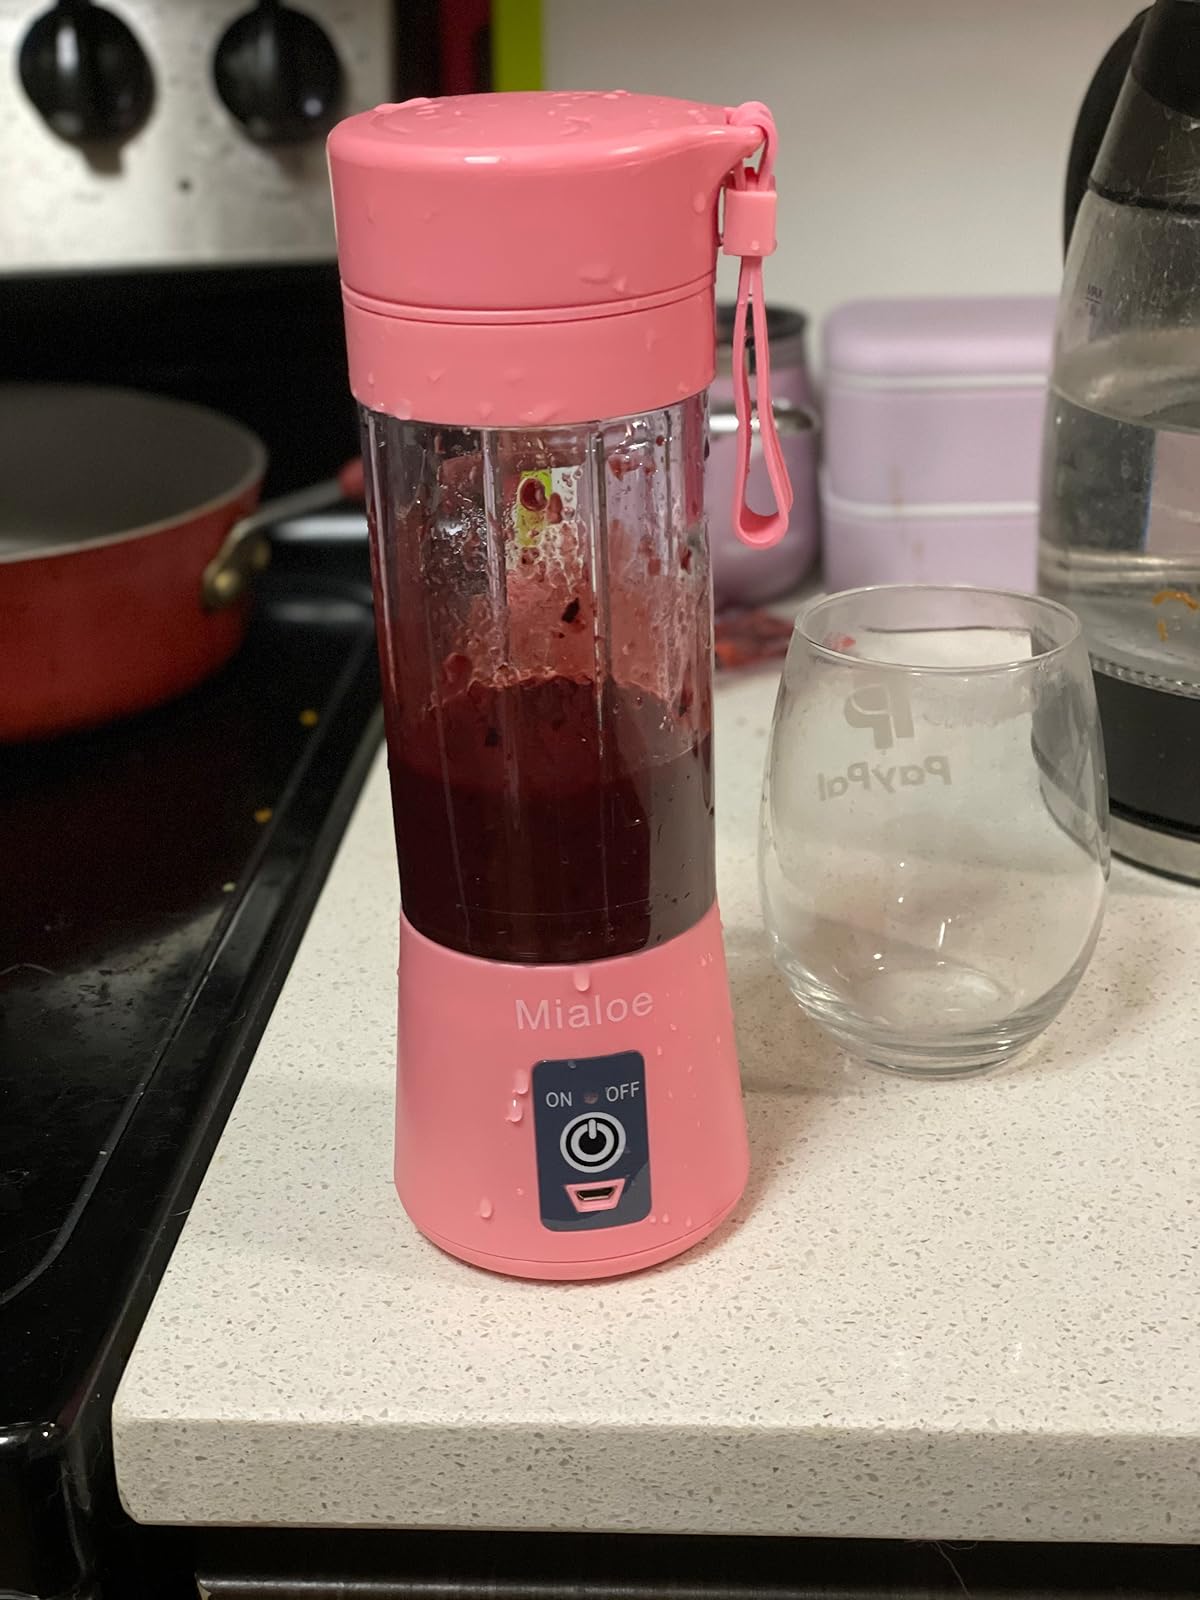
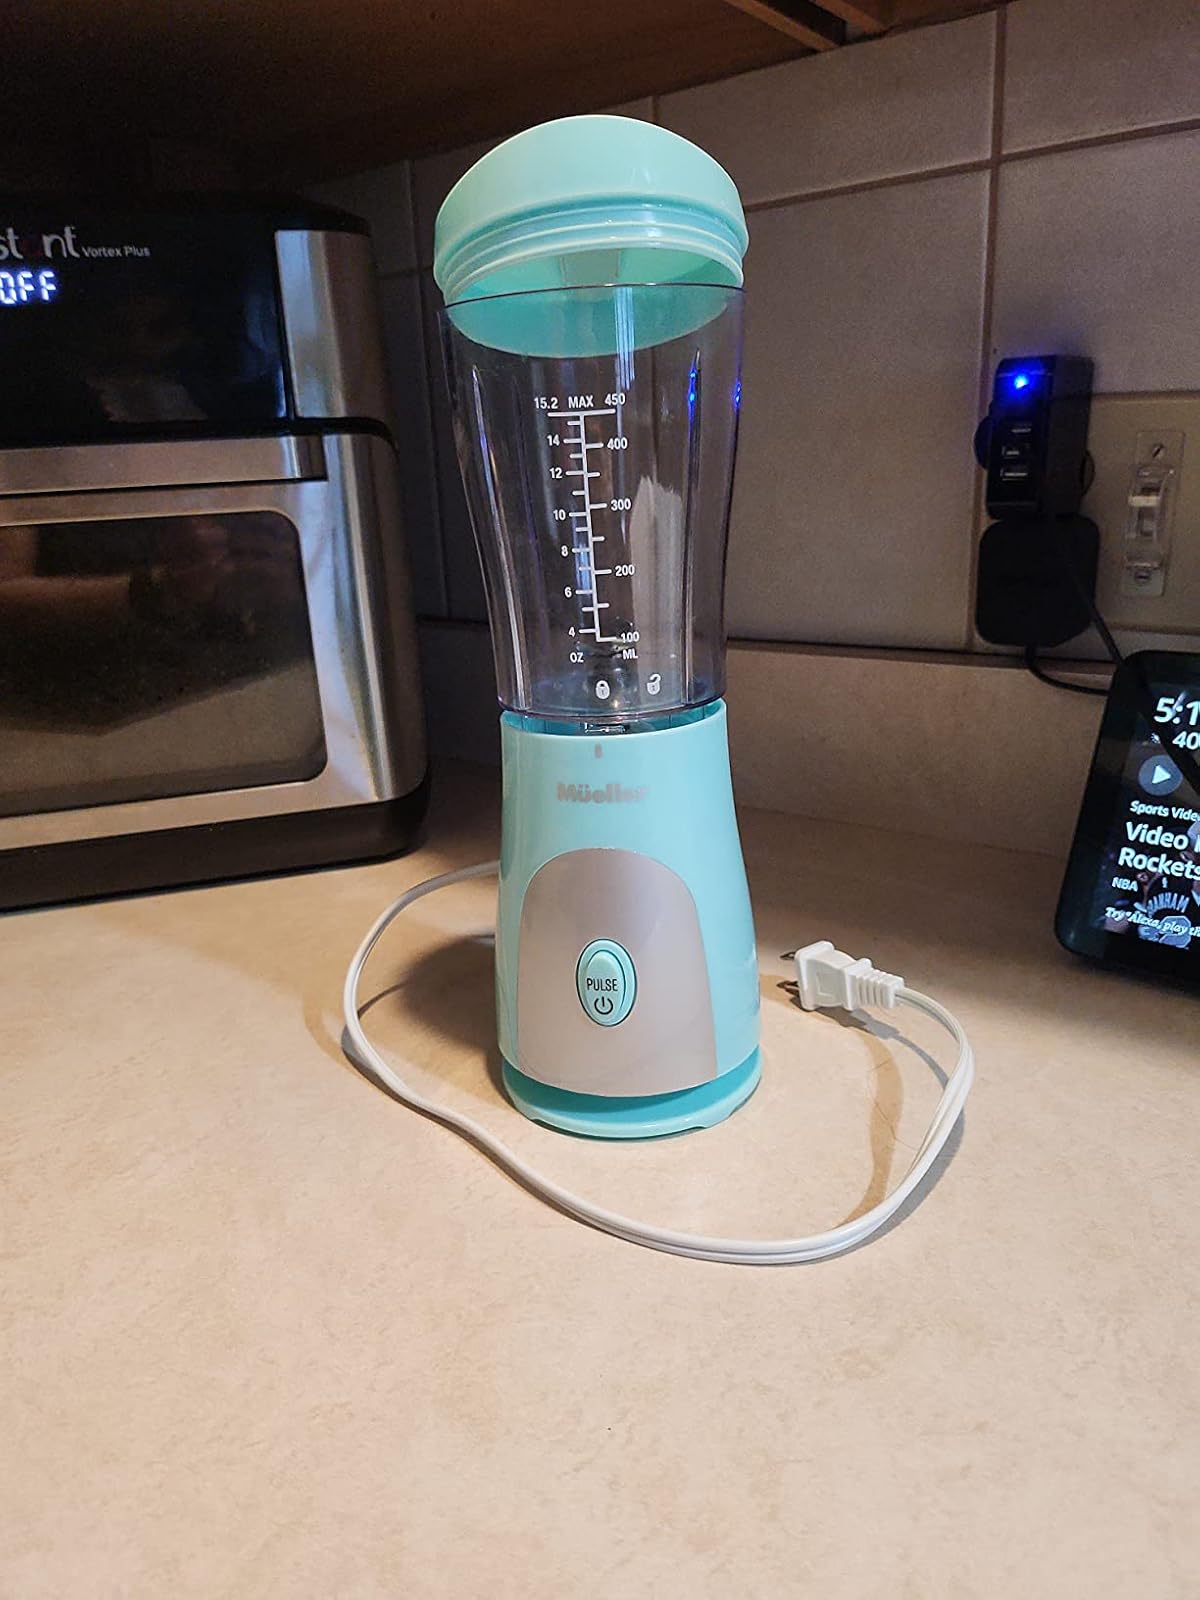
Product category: items_blender
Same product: no